The Manor (West Virginia)

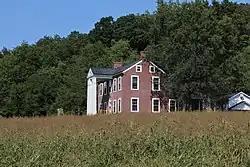

The Manor, also known as Peter and Jesse Hutton Farm, is a historic home located near Petersburg, Grant County, West Virginia. It was built about 1830, and is a -story, L-shaped brick dwelling in the Greek Revival style. It features a two-story portico with pediment supported by four massive square columns. Also on the property are dependencies: a kitchen, meathouse, small storage barn, and large frame barn.